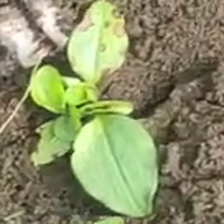
Weed species: Kena_(Commplina_benghalensio)